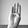
ASL letter: B